Brazilians

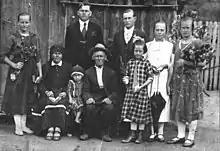
Ukrainian immigrants in Paraná.

Most East Asians, especially Japanese Brazilians, the largest group, live in São Paulo and Paraná.